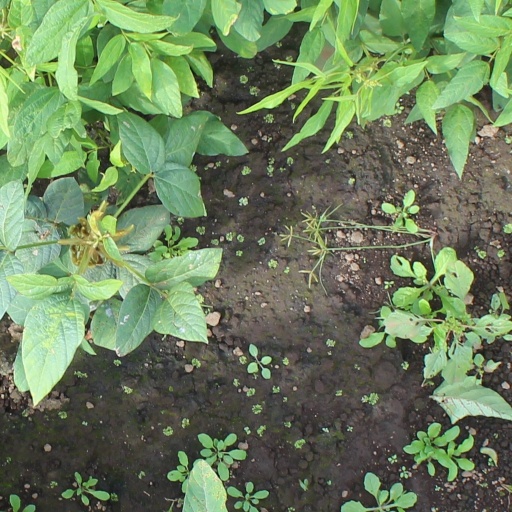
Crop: soybean